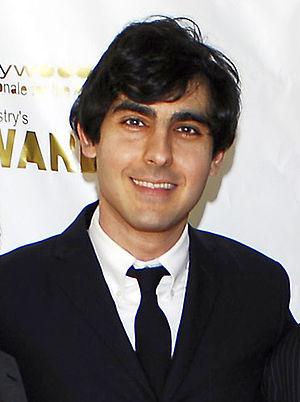
Gil Kenan est un scénariste et réalisateur israélo-britannico-américain. Il est surtout connu pour son travail sur les films Monster House et La Cité de l'ombre.